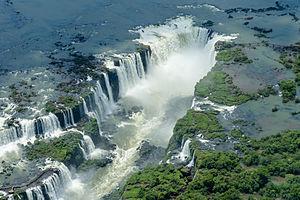
Le Brésil, en forme longue la république fédérative du Brésil, est le plus grand État d’Amérique latine. Le Brésil est le cinquième plus grand pays de la planète, derrière la Russie, le Canada, les États-Unis et la Chine. Avec une superficie de 8 514 876 km², le pays couvre près de la moitié du territoire de l'Amérique du Sud, partageant des frontières avec l'Uruguay et l'Argentine au sud, le Paraguay au sud-sud-ouest, la Bolivie à l'ouest-sud-ouest, le Pérou à l'ouest, la Colombie à l'ouest-nord-ouest, le Venezuela au nord-ouest, le Guyana au nord-nord-ouest, le Suriname et la France au nord, soit la plupart des pays du continent sauf le Chili et l'Équateur. Le pays compte une population de 209 millions d'habitants. Ancienne colonie portugaise, le Brésil a pour langue officielle le portugais alors que la plupart des pays d'Amérique latine ont pour langue officielle l'espagnol.